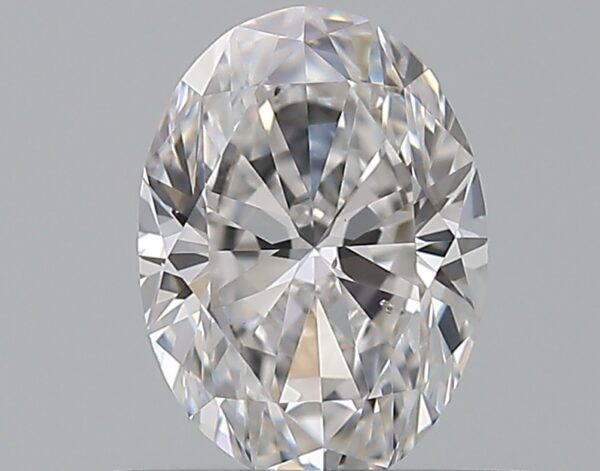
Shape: oval
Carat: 0.59
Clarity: VS2
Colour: D
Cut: EX
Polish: EX
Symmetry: VG
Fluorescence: N
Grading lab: GIA
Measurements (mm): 6.38 x 4.62 x 2.95